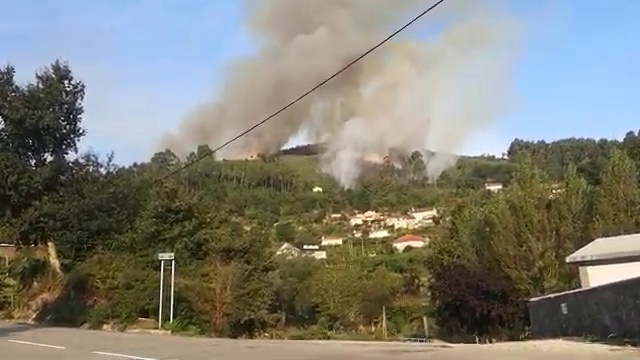
Fire: no
Smoke: yes